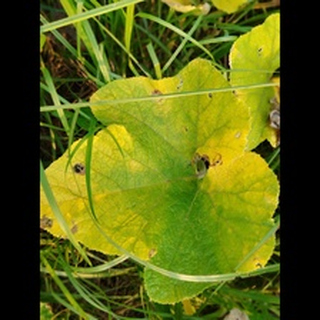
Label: pumpkin_mosaic_disease